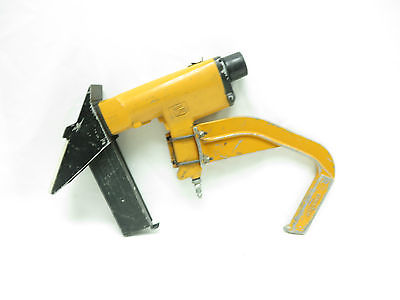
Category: stapler